Martin Puryear

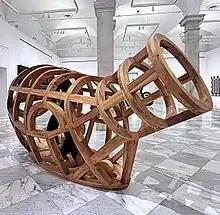
"Vessel" (1997–2002), Smithsonian American Art Museum

The artwork of Martin Puryear is a product of visibly complex craft construction and manipulation of pure material; its forms are combinations of the organic and the geometric. His process can be described as reductive, seeking to bring work and material close to its original state and creating rationality in each work derived from the maker and act of making. This is what Puryear calls "inevitability", or a "fullness of being within limits" that defines function.